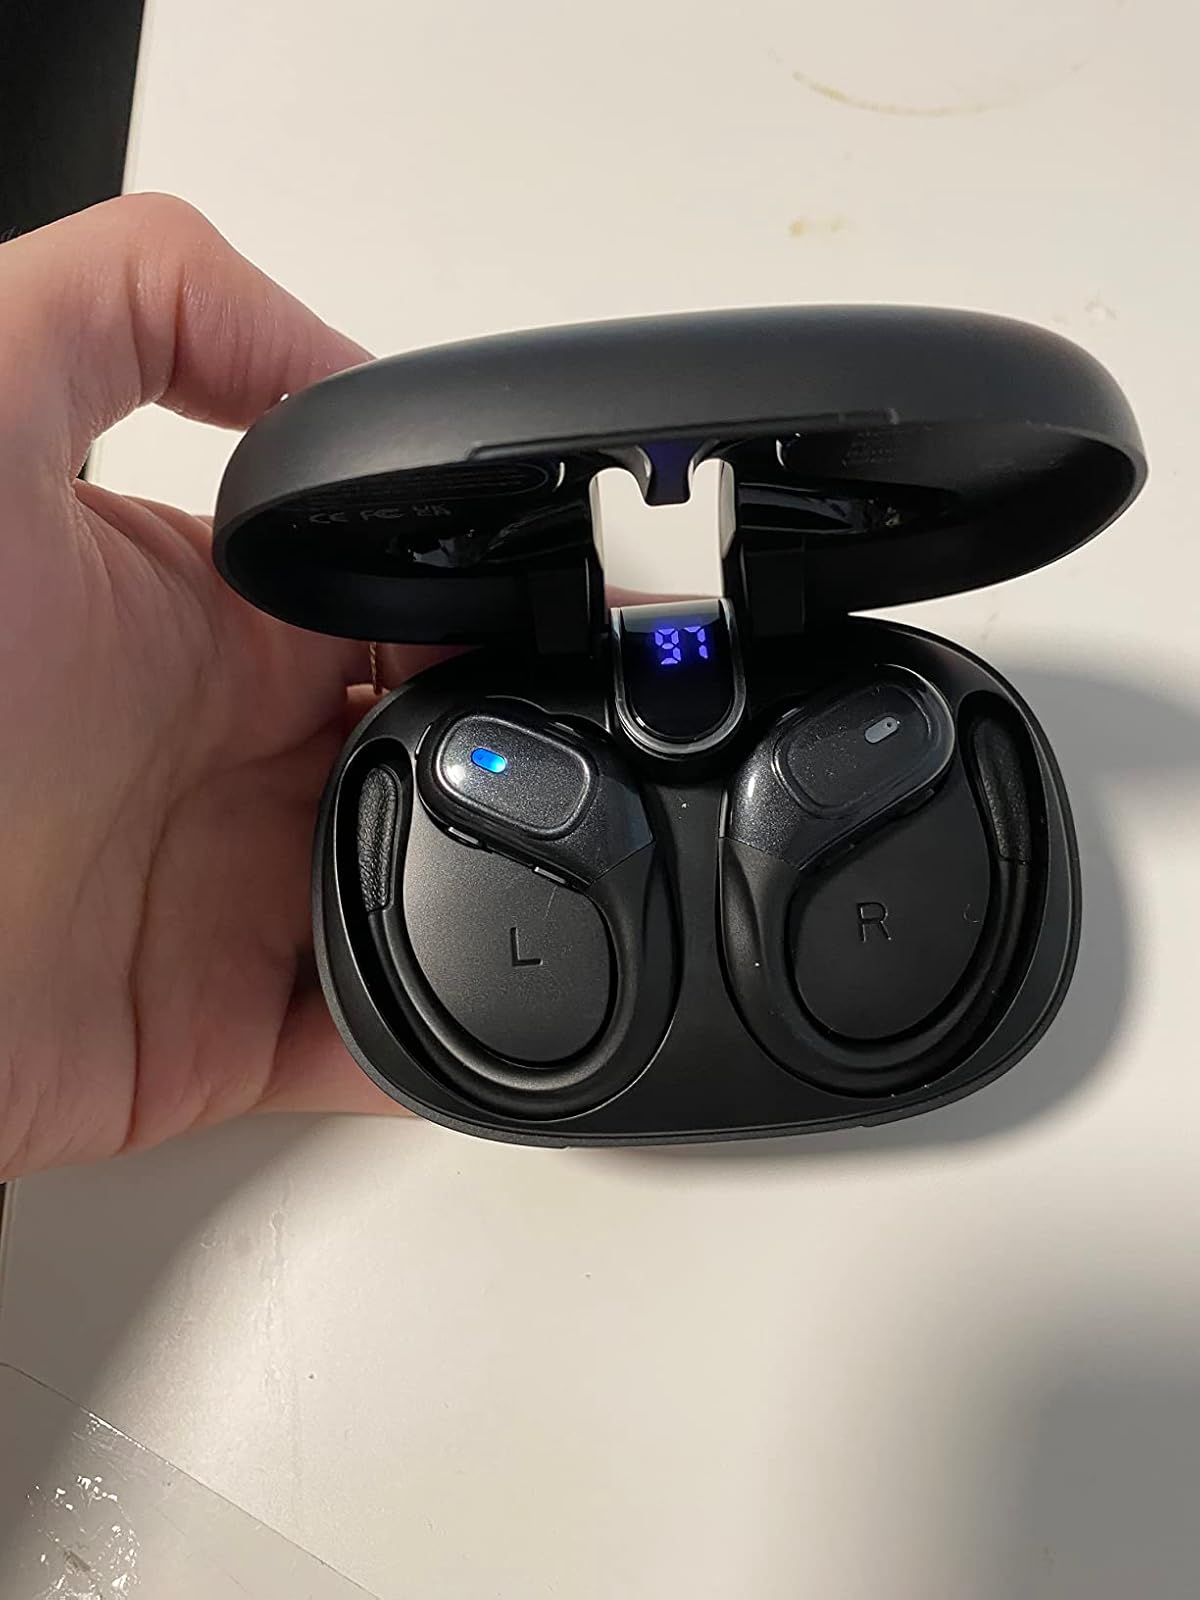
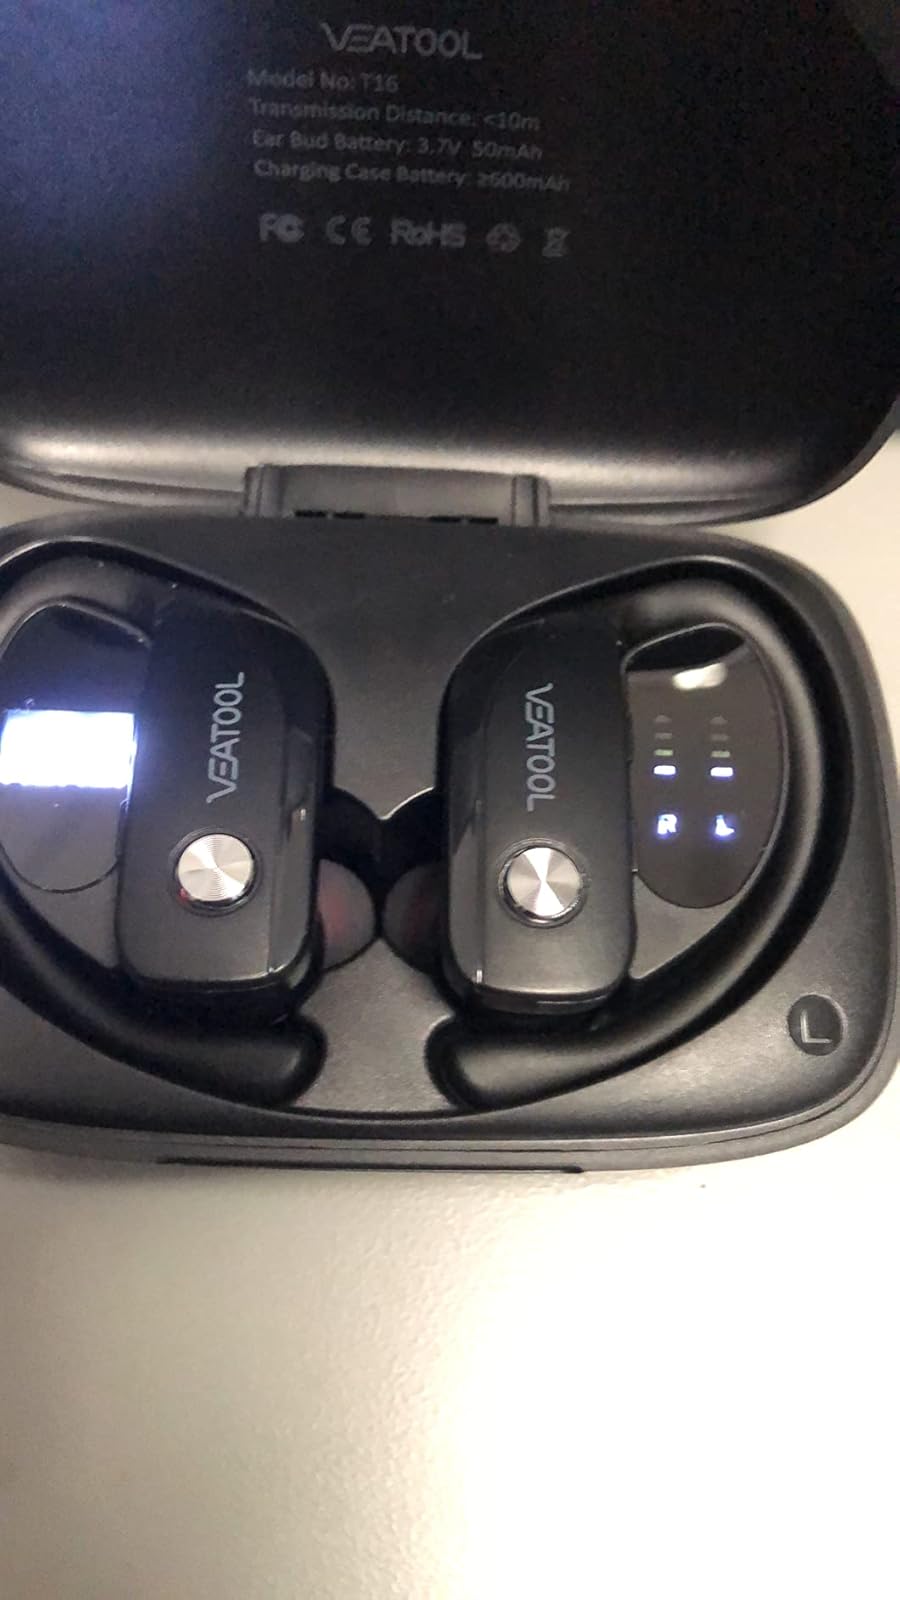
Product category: earbuds
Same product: no